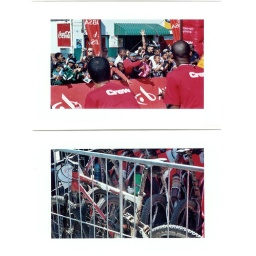
The finish line and some of the winners bikes at the Cape Epic bike race on Voortrekker Road in Swellendam.